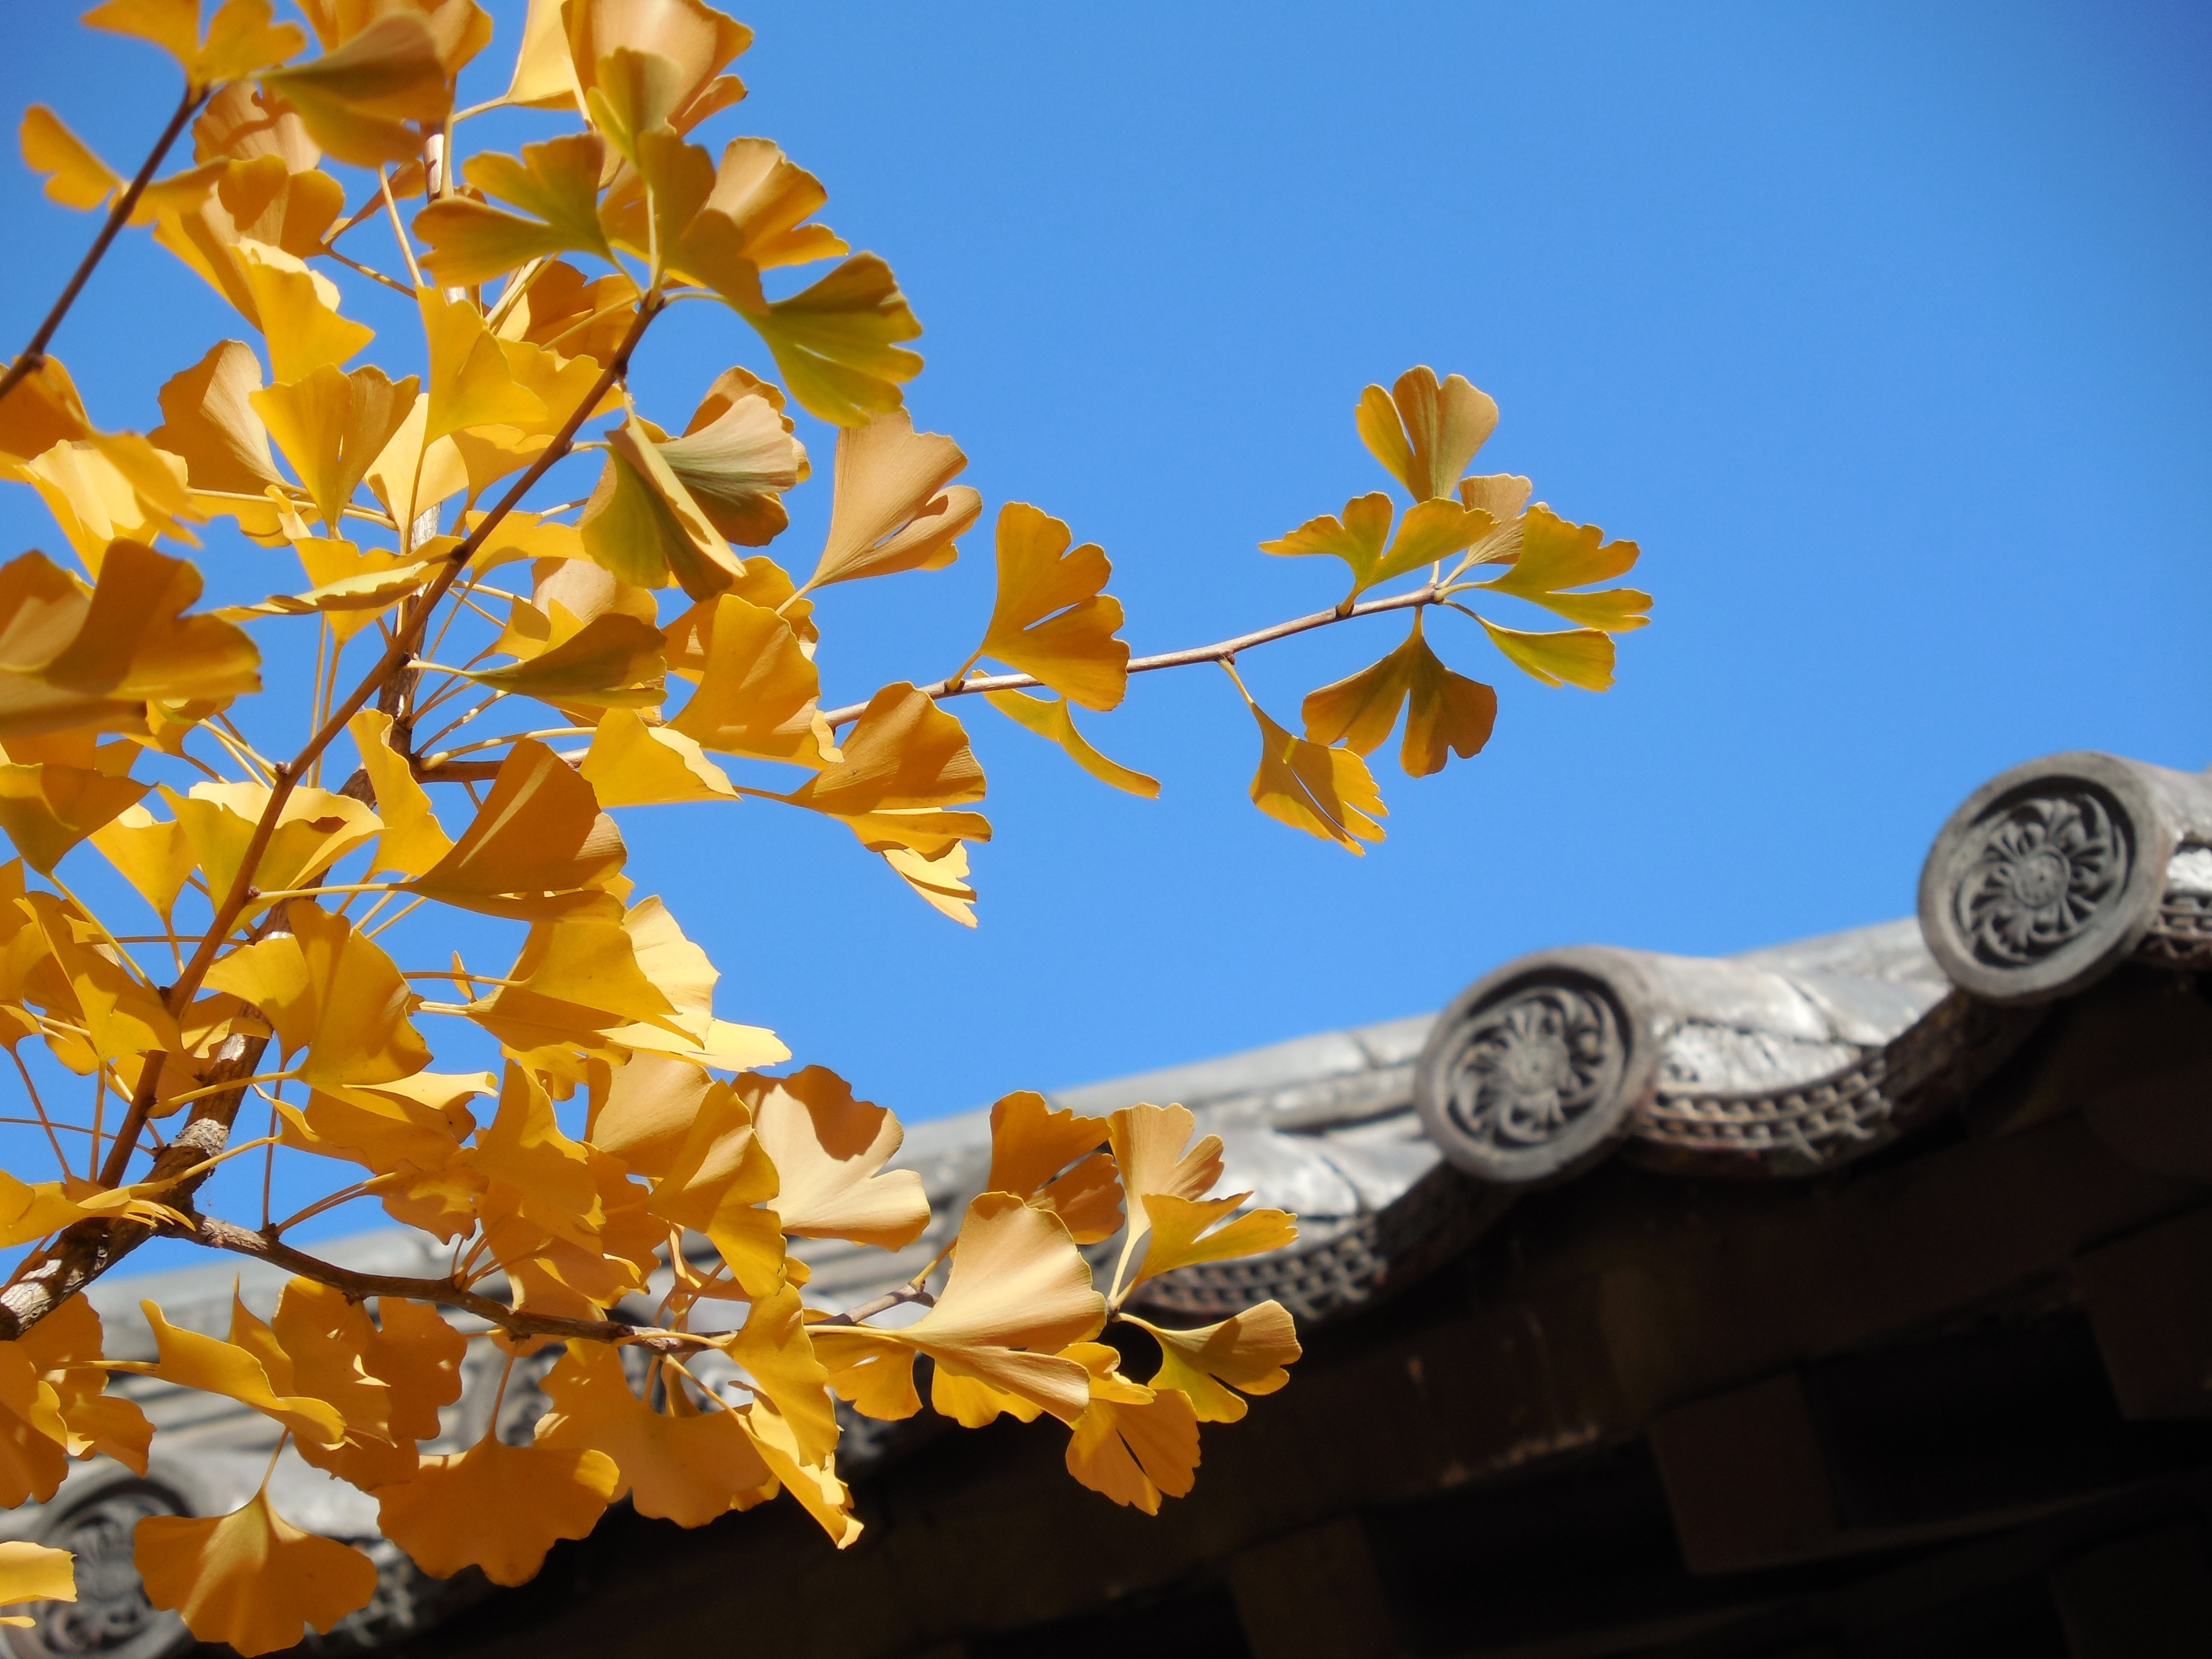
tree, branch, plant, sky, sunlight, leaf, fall, flower, roof, building, golden, autumn, buddhist, asia, ancient, yellow, flora, season, leaves, temple, ginkgo, china, flowering plant, maidenhair tree, woody plant, land plant